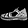
Label: Sandal